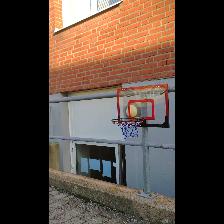
Label: NonHuman